Hopedale, Massachusetts

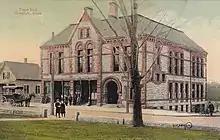
Hopedale Town Hall

At the 2010 census there were 5,911 people, 2,263 households, and 1,572 families in the town. The population density was . There were 2,289 housing units at an average density of . The racial makeup of the town was 96.1% White, 0.6% Black or African American, 0.02% Native American, 0.4% Asian, 0.51% from other races, and 0.7% from two or more races. Hispanic or Latino of any race were 2.2%.